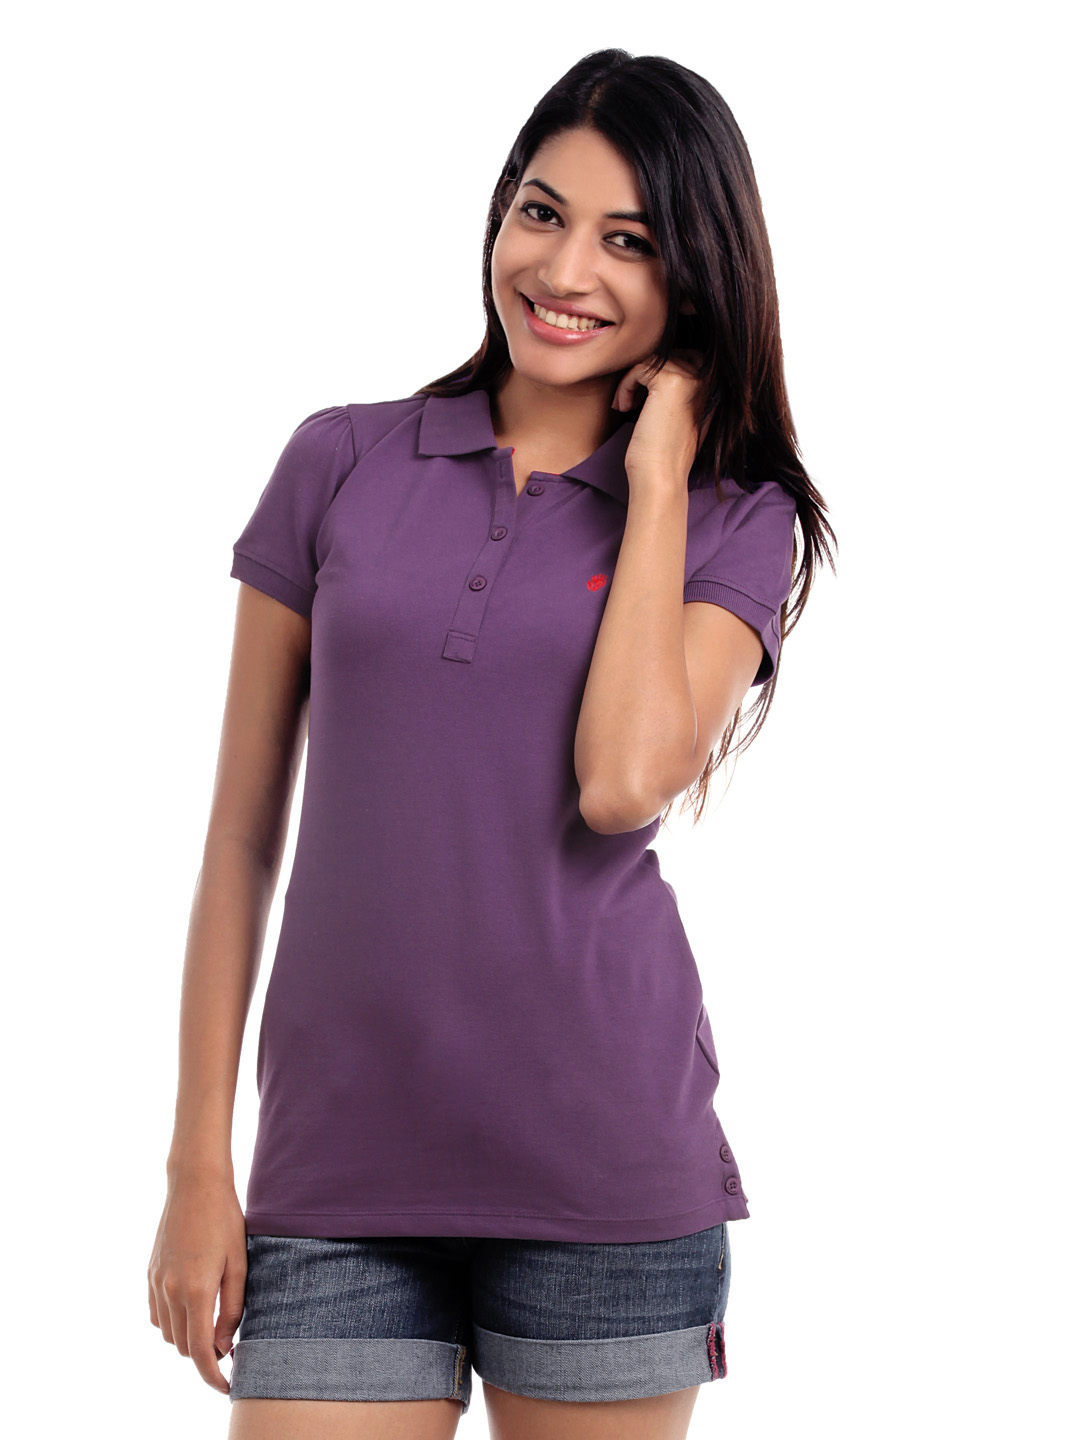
Spykar Women Purple T-shirt
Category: Apparel / Topwear / Tshirts
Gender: Women
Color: Purple
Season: Summer 2012
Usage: Casual